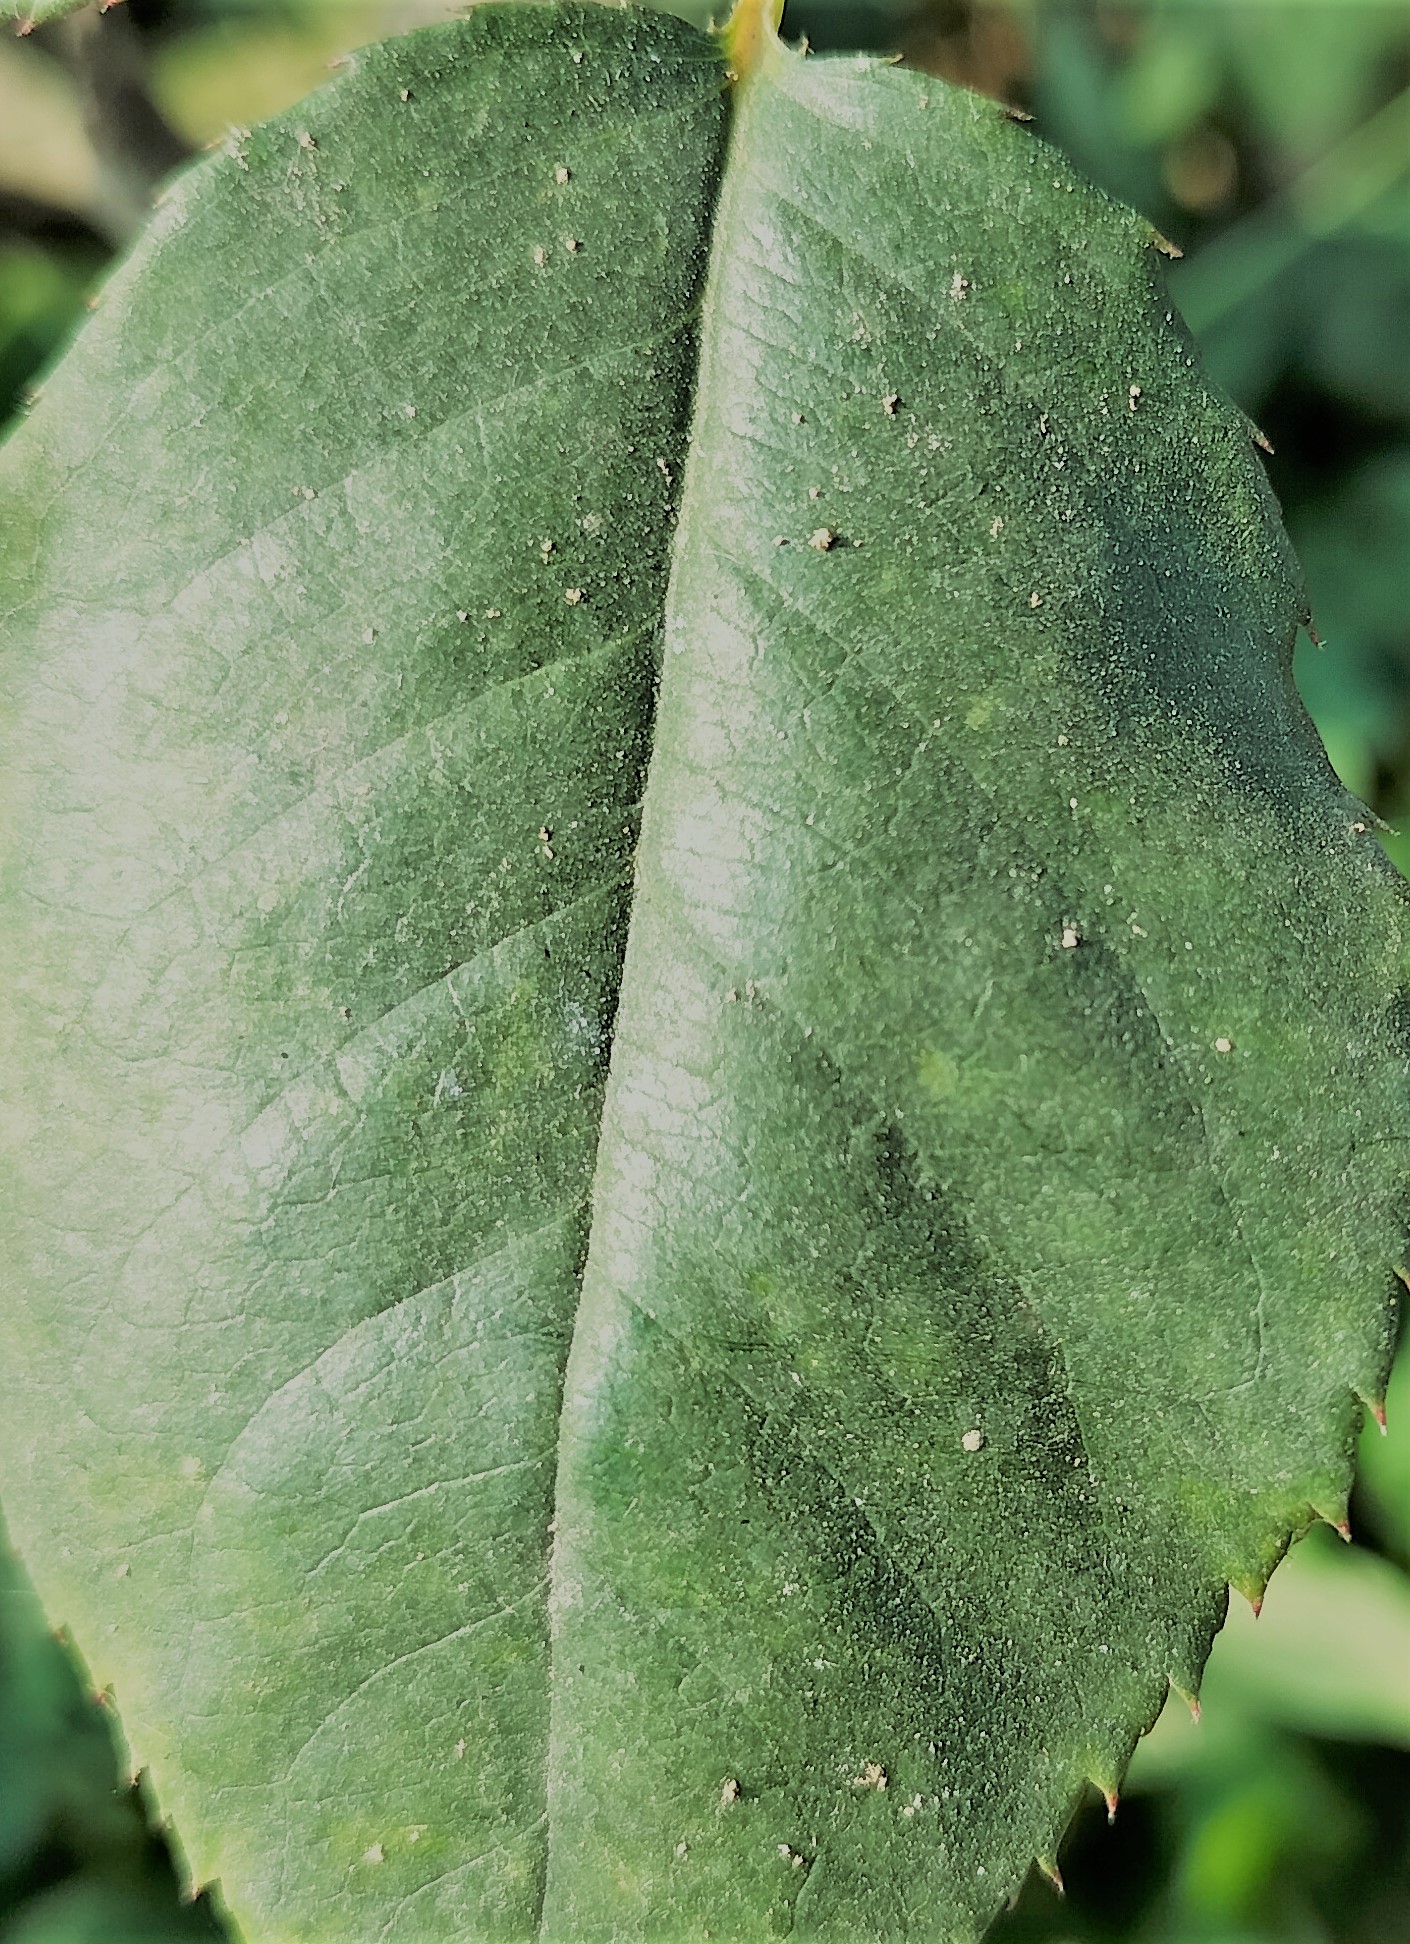
Label: Fresh Leaf